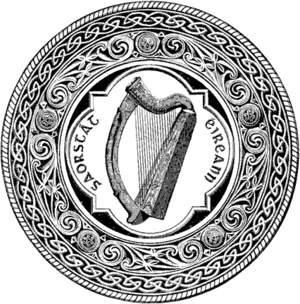
L'État libre d'Irlande est le régime politique de l'Irlande entre 1922 et 1937.
Le gouverneur général de l'État libre d'Irlande est le représentant officiel du roi dans l'État libre d'Irlande de 1922 à 1936. Par convention, la charge de gouverneur général est en grande partie cérémonielle. Néanmoins, la question est controversée car de nombreux nationalistes irlandais considéraient l’existence de ce bureau comme une atteinte aux principes républicains et un symbole de la participation continue de l’Irlande au Royaume-Uni, bien que le gouverneur général n’ait plus aucun lien avec le gouvernement britannique après 1931. Pour ces raisons, le gouvernement irlandais a progressivement réduit son rôle.
Le Dáil Éireann est la chambre basse de l'Oireachtas de l'État libre d'Irlande de 1922 à 1937. La constitution de l'État libre d'Irlande décrit le rôle de la chambre comme celui d'une « Chamber of Deputies ». Jusqu'en 1936, l'Oireachtas de l'État libre comprend également une chambre haute connue sous le nom de Seanad. Comme son successeur moderne, le Dáil de l'État libre est, en tout état de cause, l'élément dominant du pouvoir législatif ; il a effectivement le pouvoir de promulguer presque toutes les lois de son choix et de nommer et révoquer le Président du Conseil exécutif. Le Dáil de l'État libre cesse d'exister avec la création du Dáil Éireann moderne aux termes de la Constitution de l'Irlande de 1937. Le Dáil siège à Leinster House.